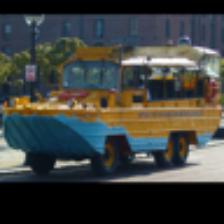
Label: NonHuman